Aqua Horological Tintinnabulator

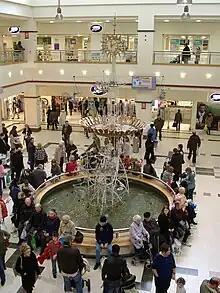
The Aqua Horological Tintinnabulator

The Aqua Horological Tintinnabulator (also known as the Victoria Centre Clock, Emett Clock, or The Time Fountain) is a 'water-powered' clock. From 1973 to 2014 it was installed on the ground floor at the Victoria Centre in Nottingham, England. In 2015 it was reinstalled in the shopping centre on the first floor.